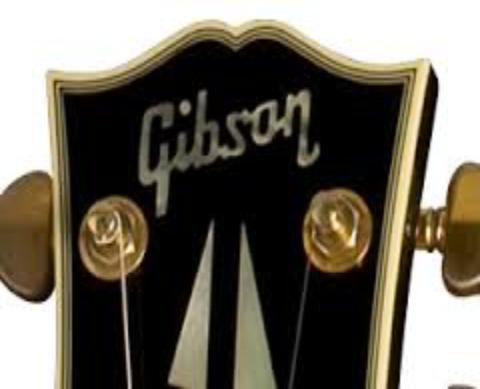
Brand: Gibson
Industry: Clothes